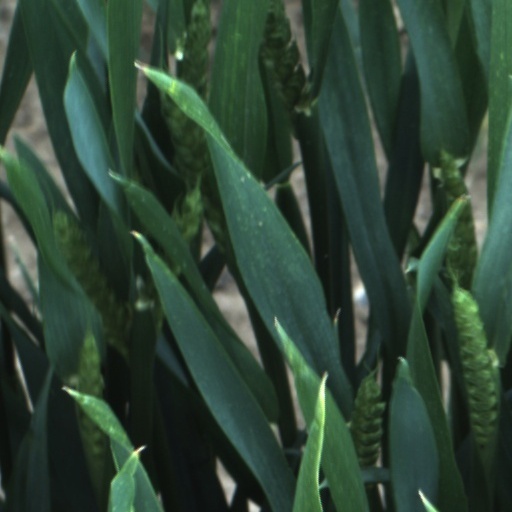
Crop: wheat